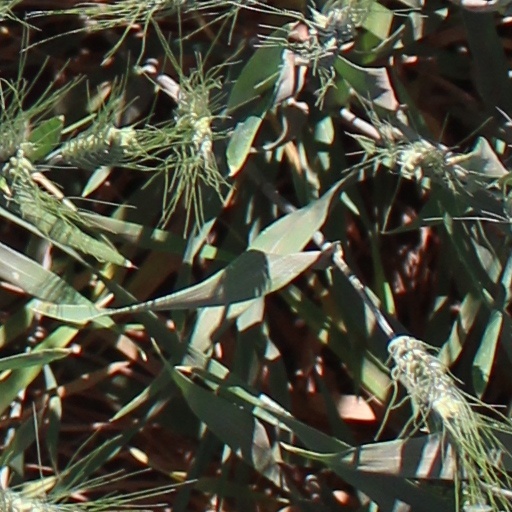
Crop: wheat